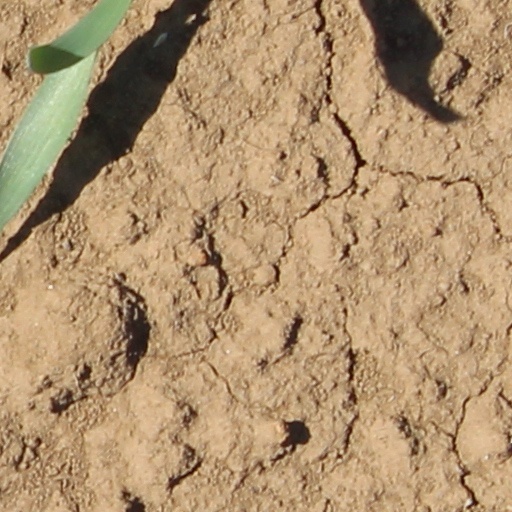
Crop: wheat